Theatre of Croatia

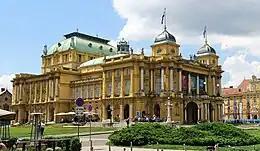
Croatian National Theatre in Zagreb in 2018

One of the first performances that was explicitly performed in Croatian was ""Cyrus in solium vocatur"" (Cirus Called to the Throne) in 1766.